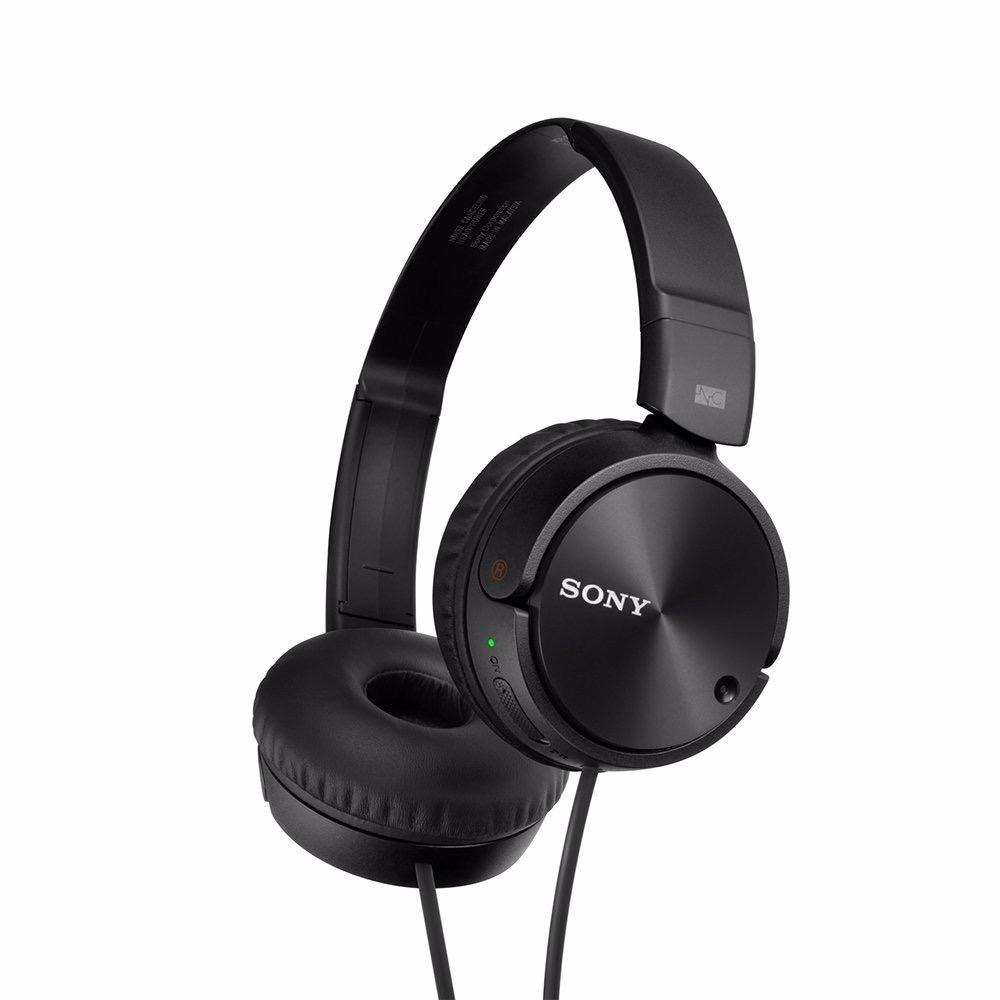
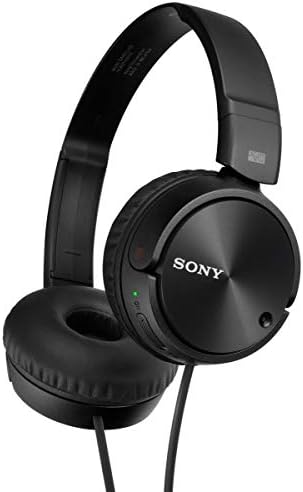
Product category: headphones
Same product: yes